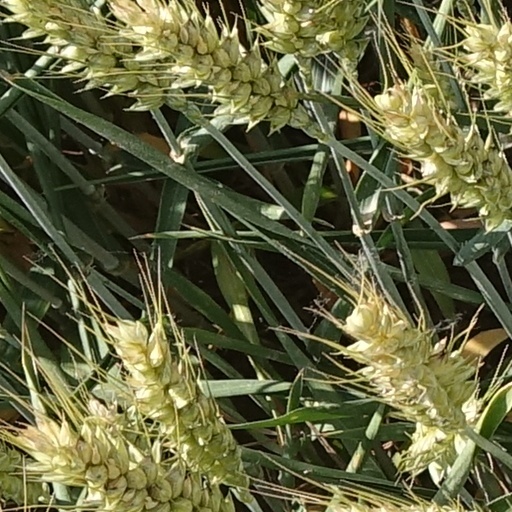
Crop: wheat